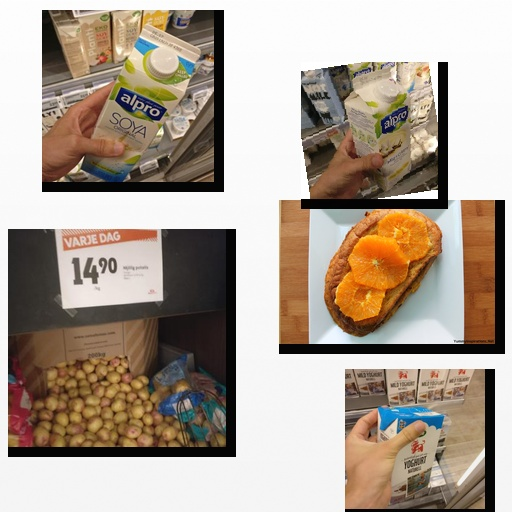
Food items: vanilla_soy_yogurt, orange, natural_yogurt, soy_milk, potato